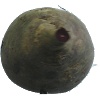
Label: Beetroot 1